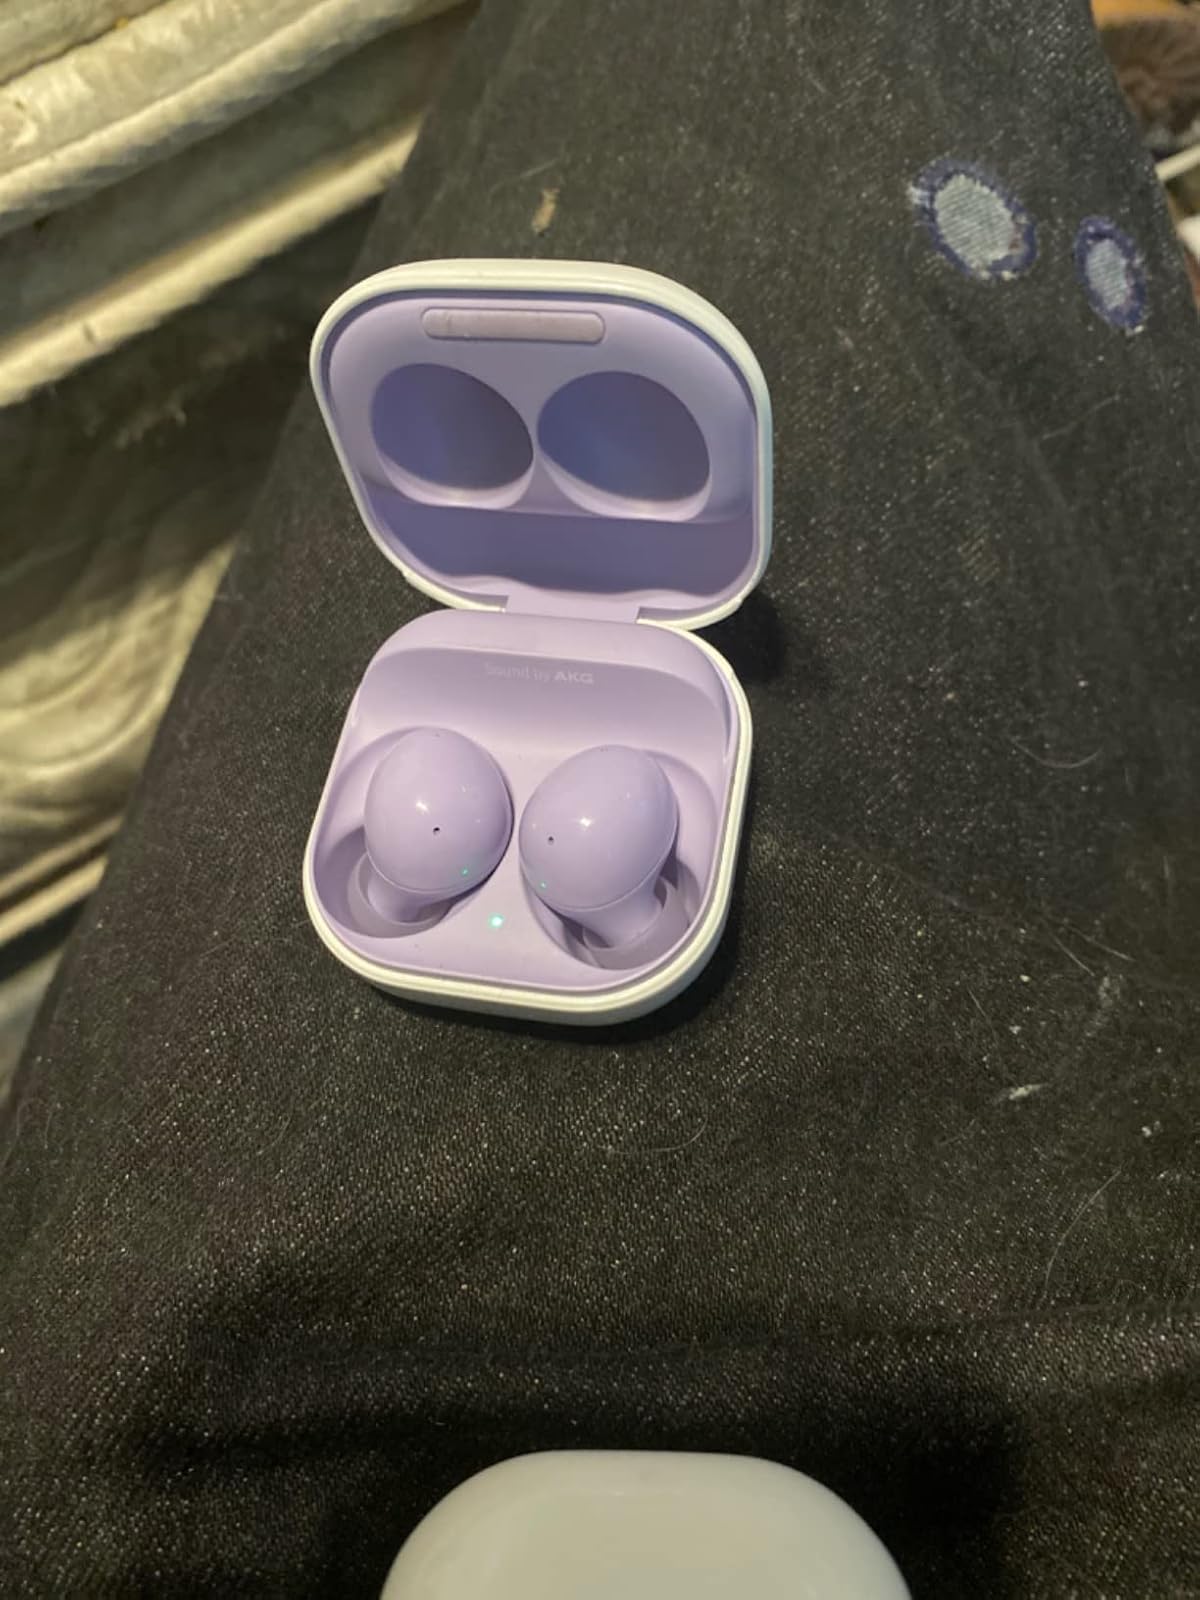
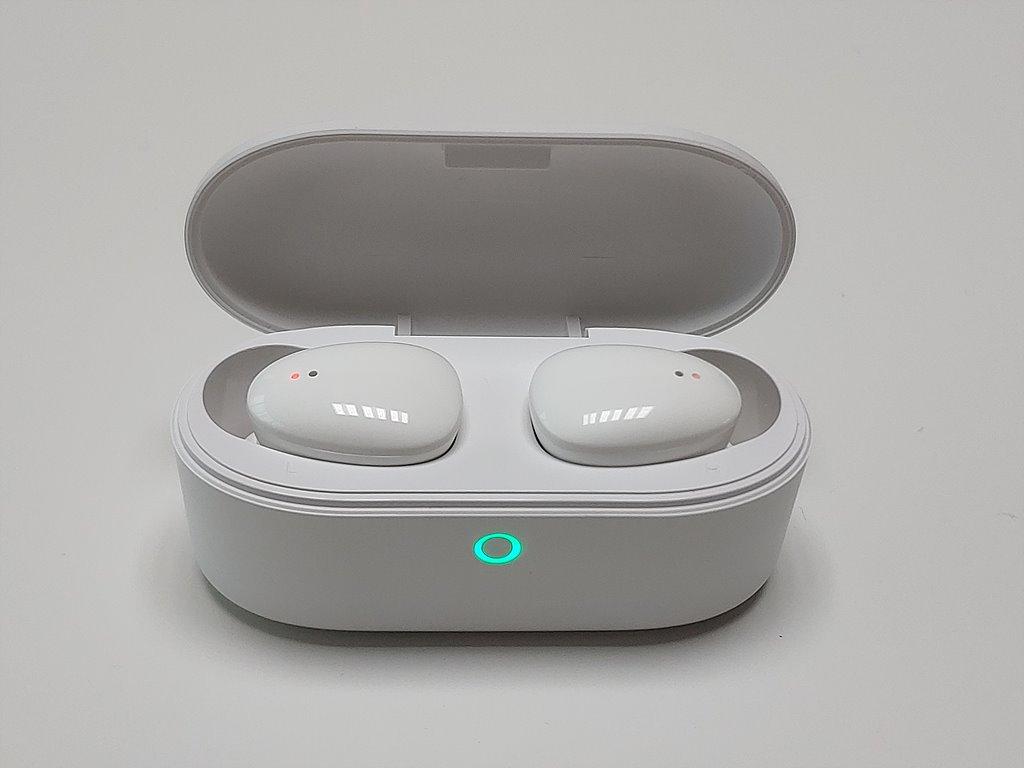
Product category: earbuds
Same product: no